Korpiklaani

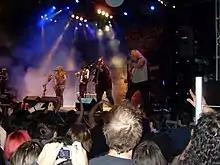
Korpiklaani at the Agglutination Metal Festival 2010

The change in name was accompanied by a change in the music. The traditional yoik vocals and the use of the Northern Sámi language were dropped while the synthesizer was replaced with real folk instruments. Jonne Järvelä credits his work with Finntroll as the catalyst for the shift in emphasis from folk to metal. Their song lyrics are often related to alcohol and partying. In their first three albums, most of their songs were in English and only a few in Finnish. However, in the following releases this changed, with most of the songs in their latest albums being sung in Finnish.